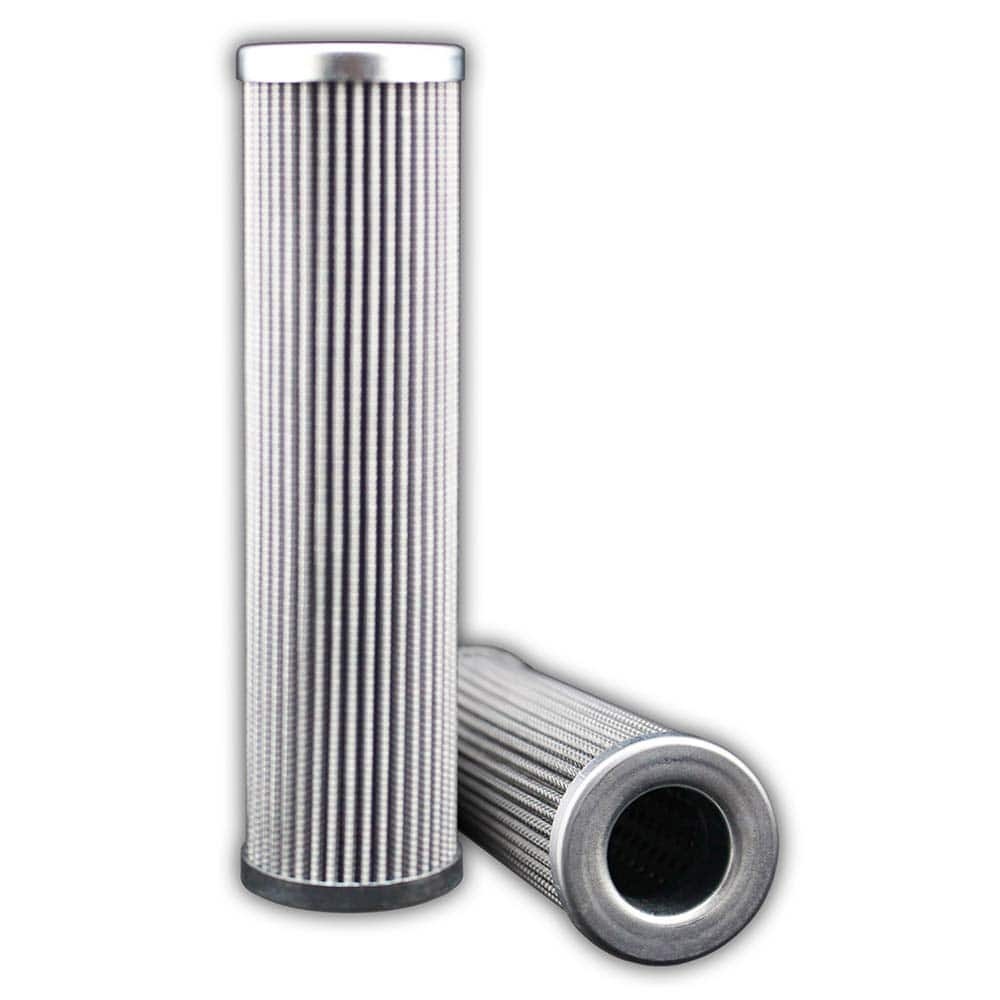
Replacement/Interchange Hydraulic Filter Element: Microglass, 3  µ
Item #: 12377107 Brand: Main Filter Model #: MF0615275
Brand: Main Filter
Category: Hardware > Plumbing > Plumbing Fixture Hardware & Parts > Shower Parts > Shower Water Filters